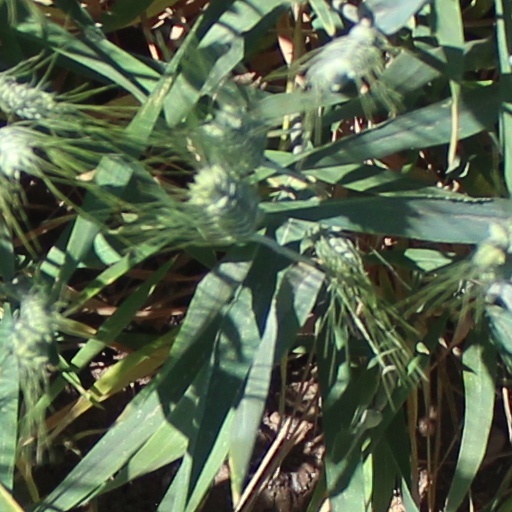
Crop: wheat